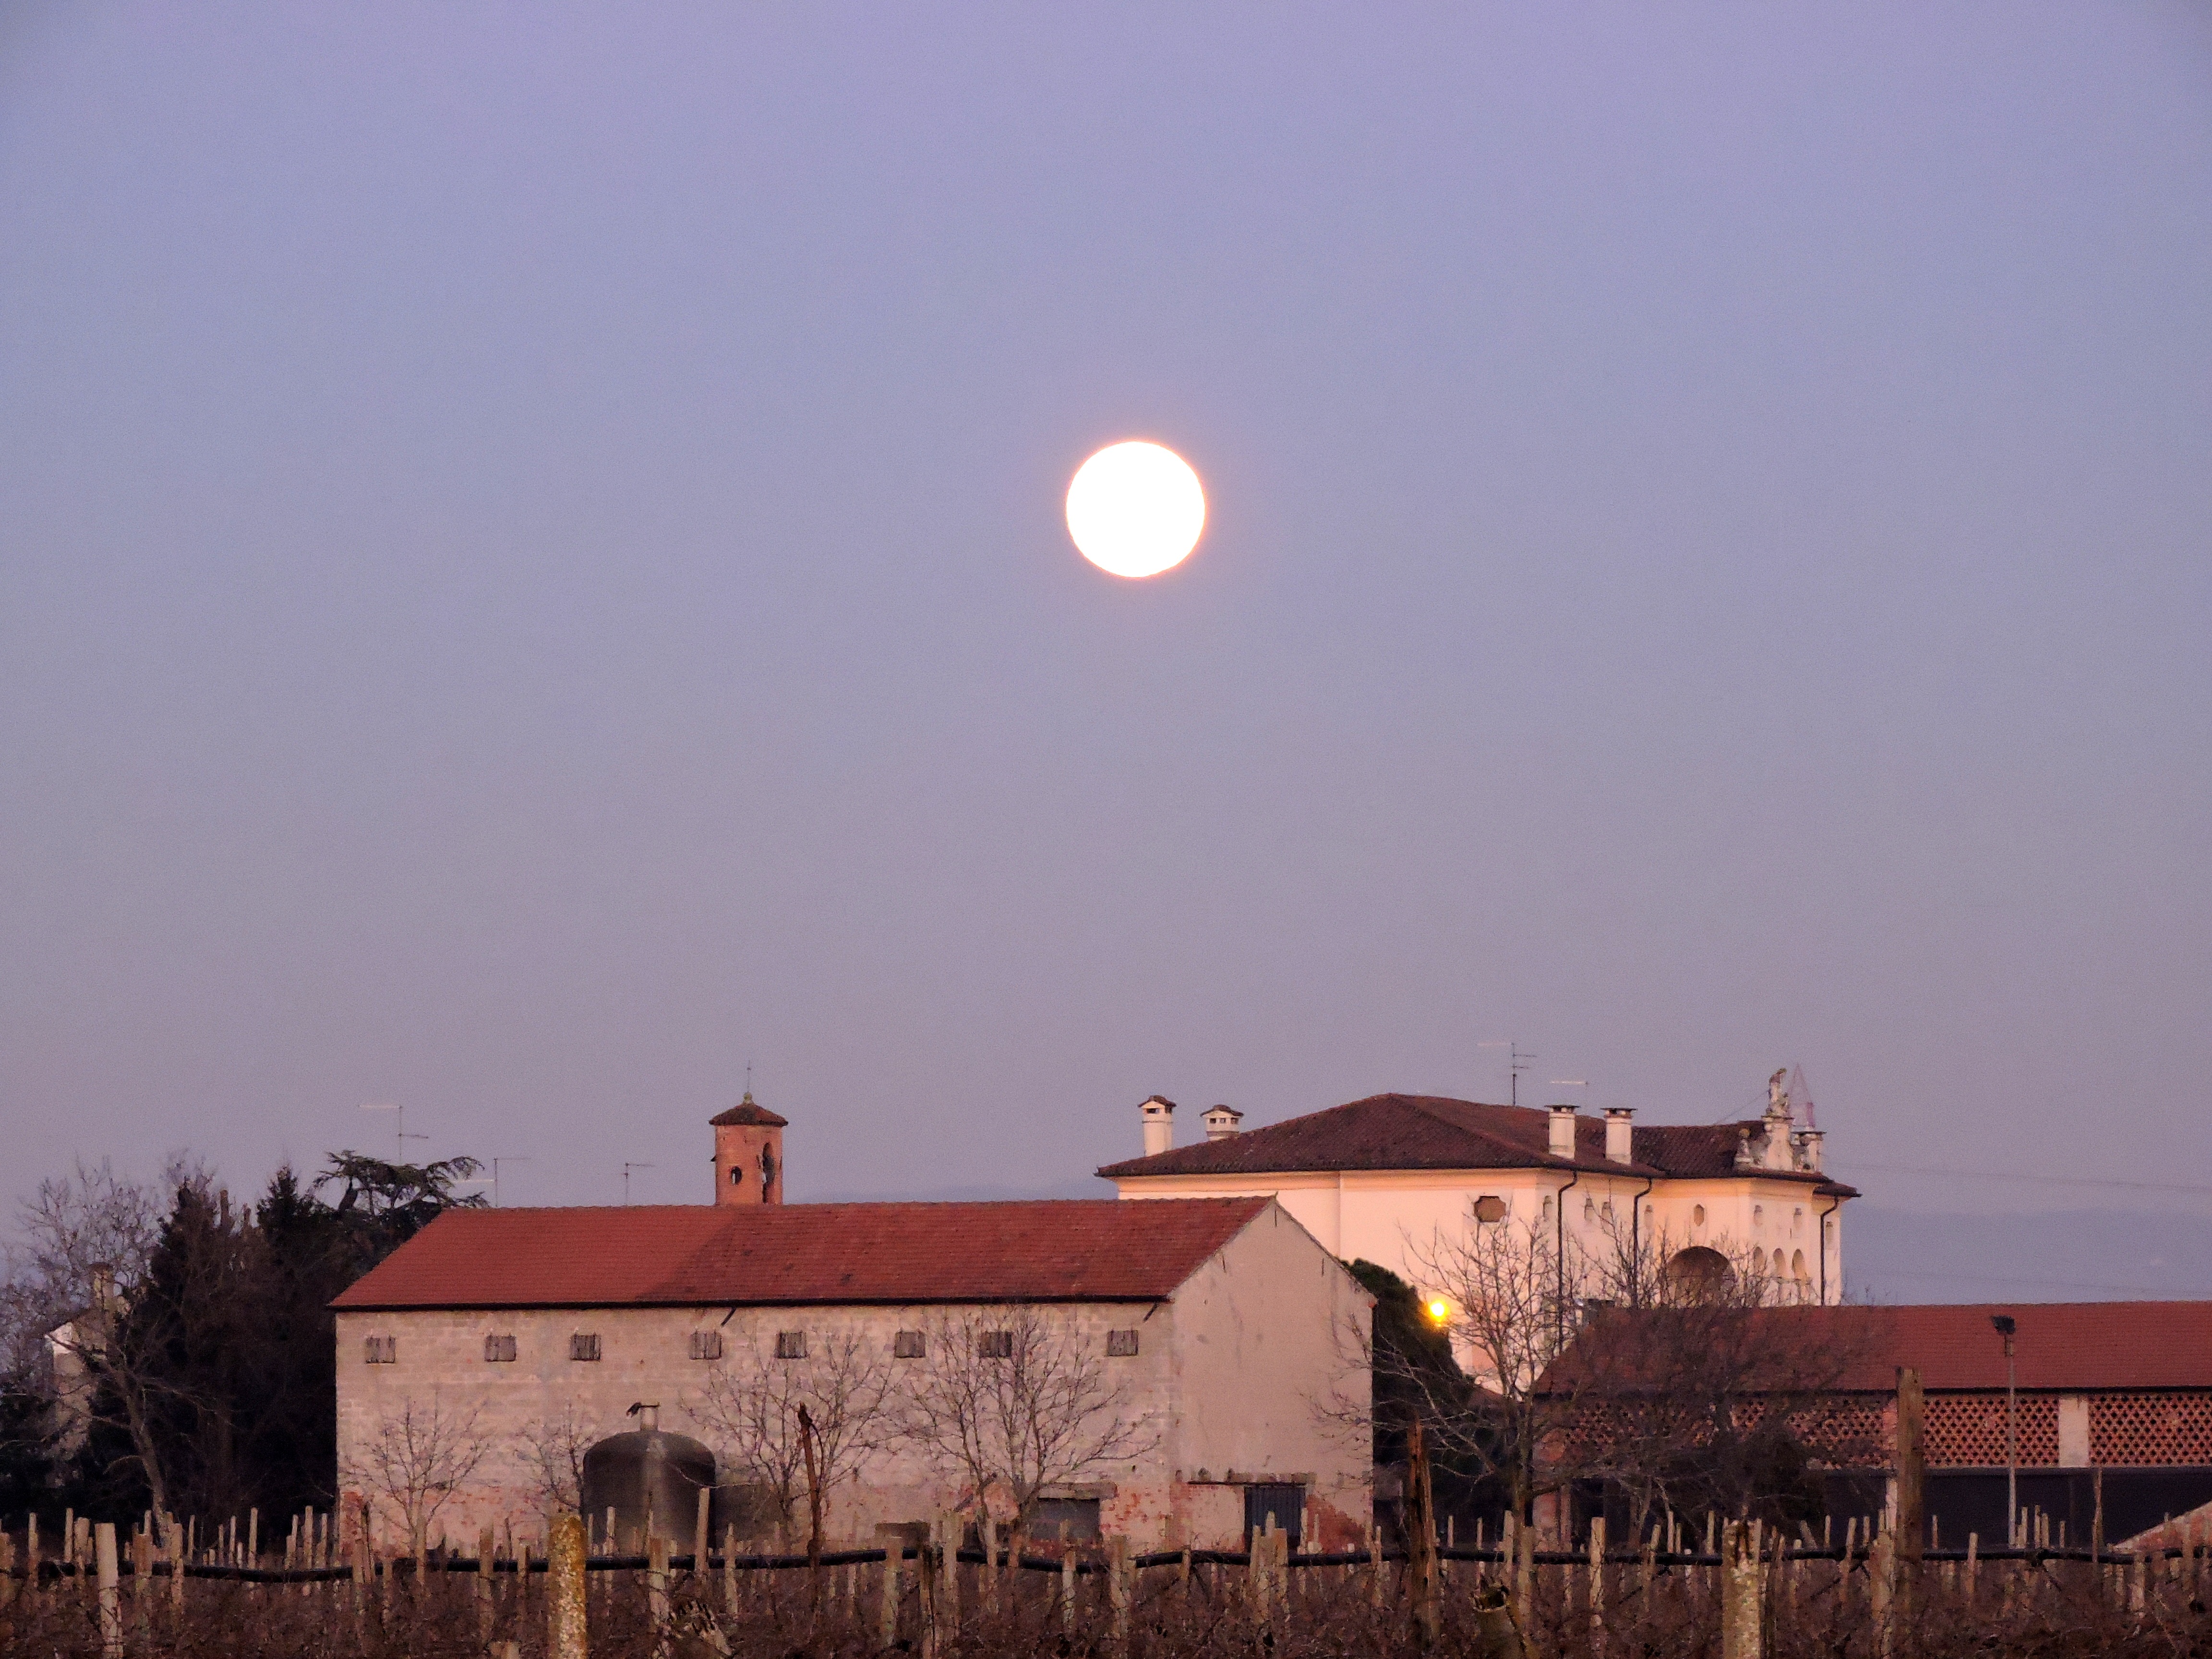
sky, house, dawn, dusk, evening, full moon, flare, buildings, luna, borgo, atmosphere of earth